Carisbrook, Lane Cove

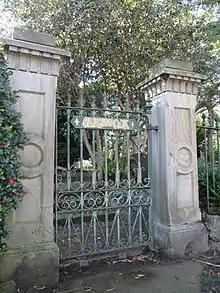
Entrance gates

A single-storey, sandstone house, built in 1884. Set in fine gardens with landscaped terraces down to the Lane Cove River. Has bay window and corner verandah, bearing bellcast iron roof, supported on cast iron columns with lace brackets. Main hipped roof is of slate. Windows and French doors have shutters which are not original. There is an attractive rear courtyard, walled with sandstone in the 1960s, and with its original well. The verandahs feature tessellated tiles - probably Minton pattern (bought from the Sydney Arcade which was being demolished in the 1960s).